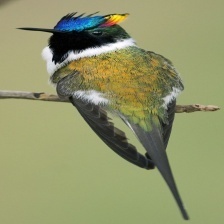
Species: HORNED SUNGEM
Scientific name: HELIACTIN BILOPHUS
ImageNet parent category: hummingbird